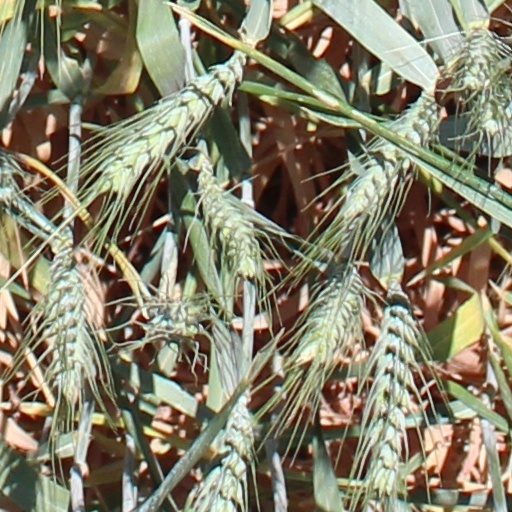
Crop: wheat